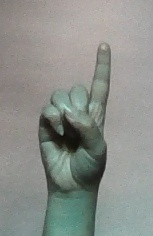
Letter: bb